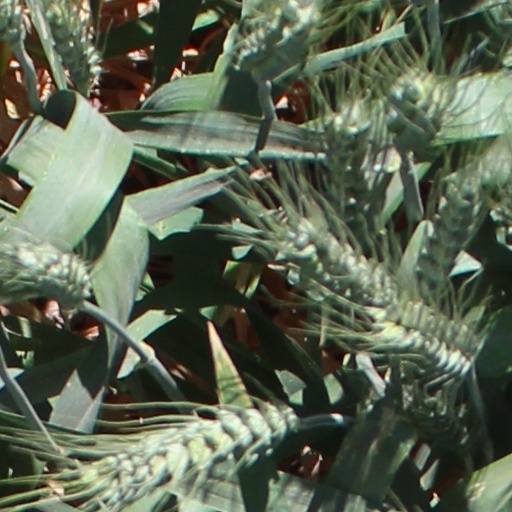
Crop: wheat